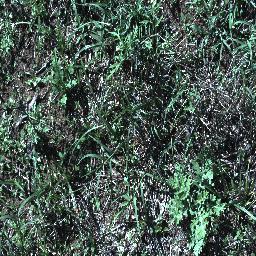
Label: parthenium